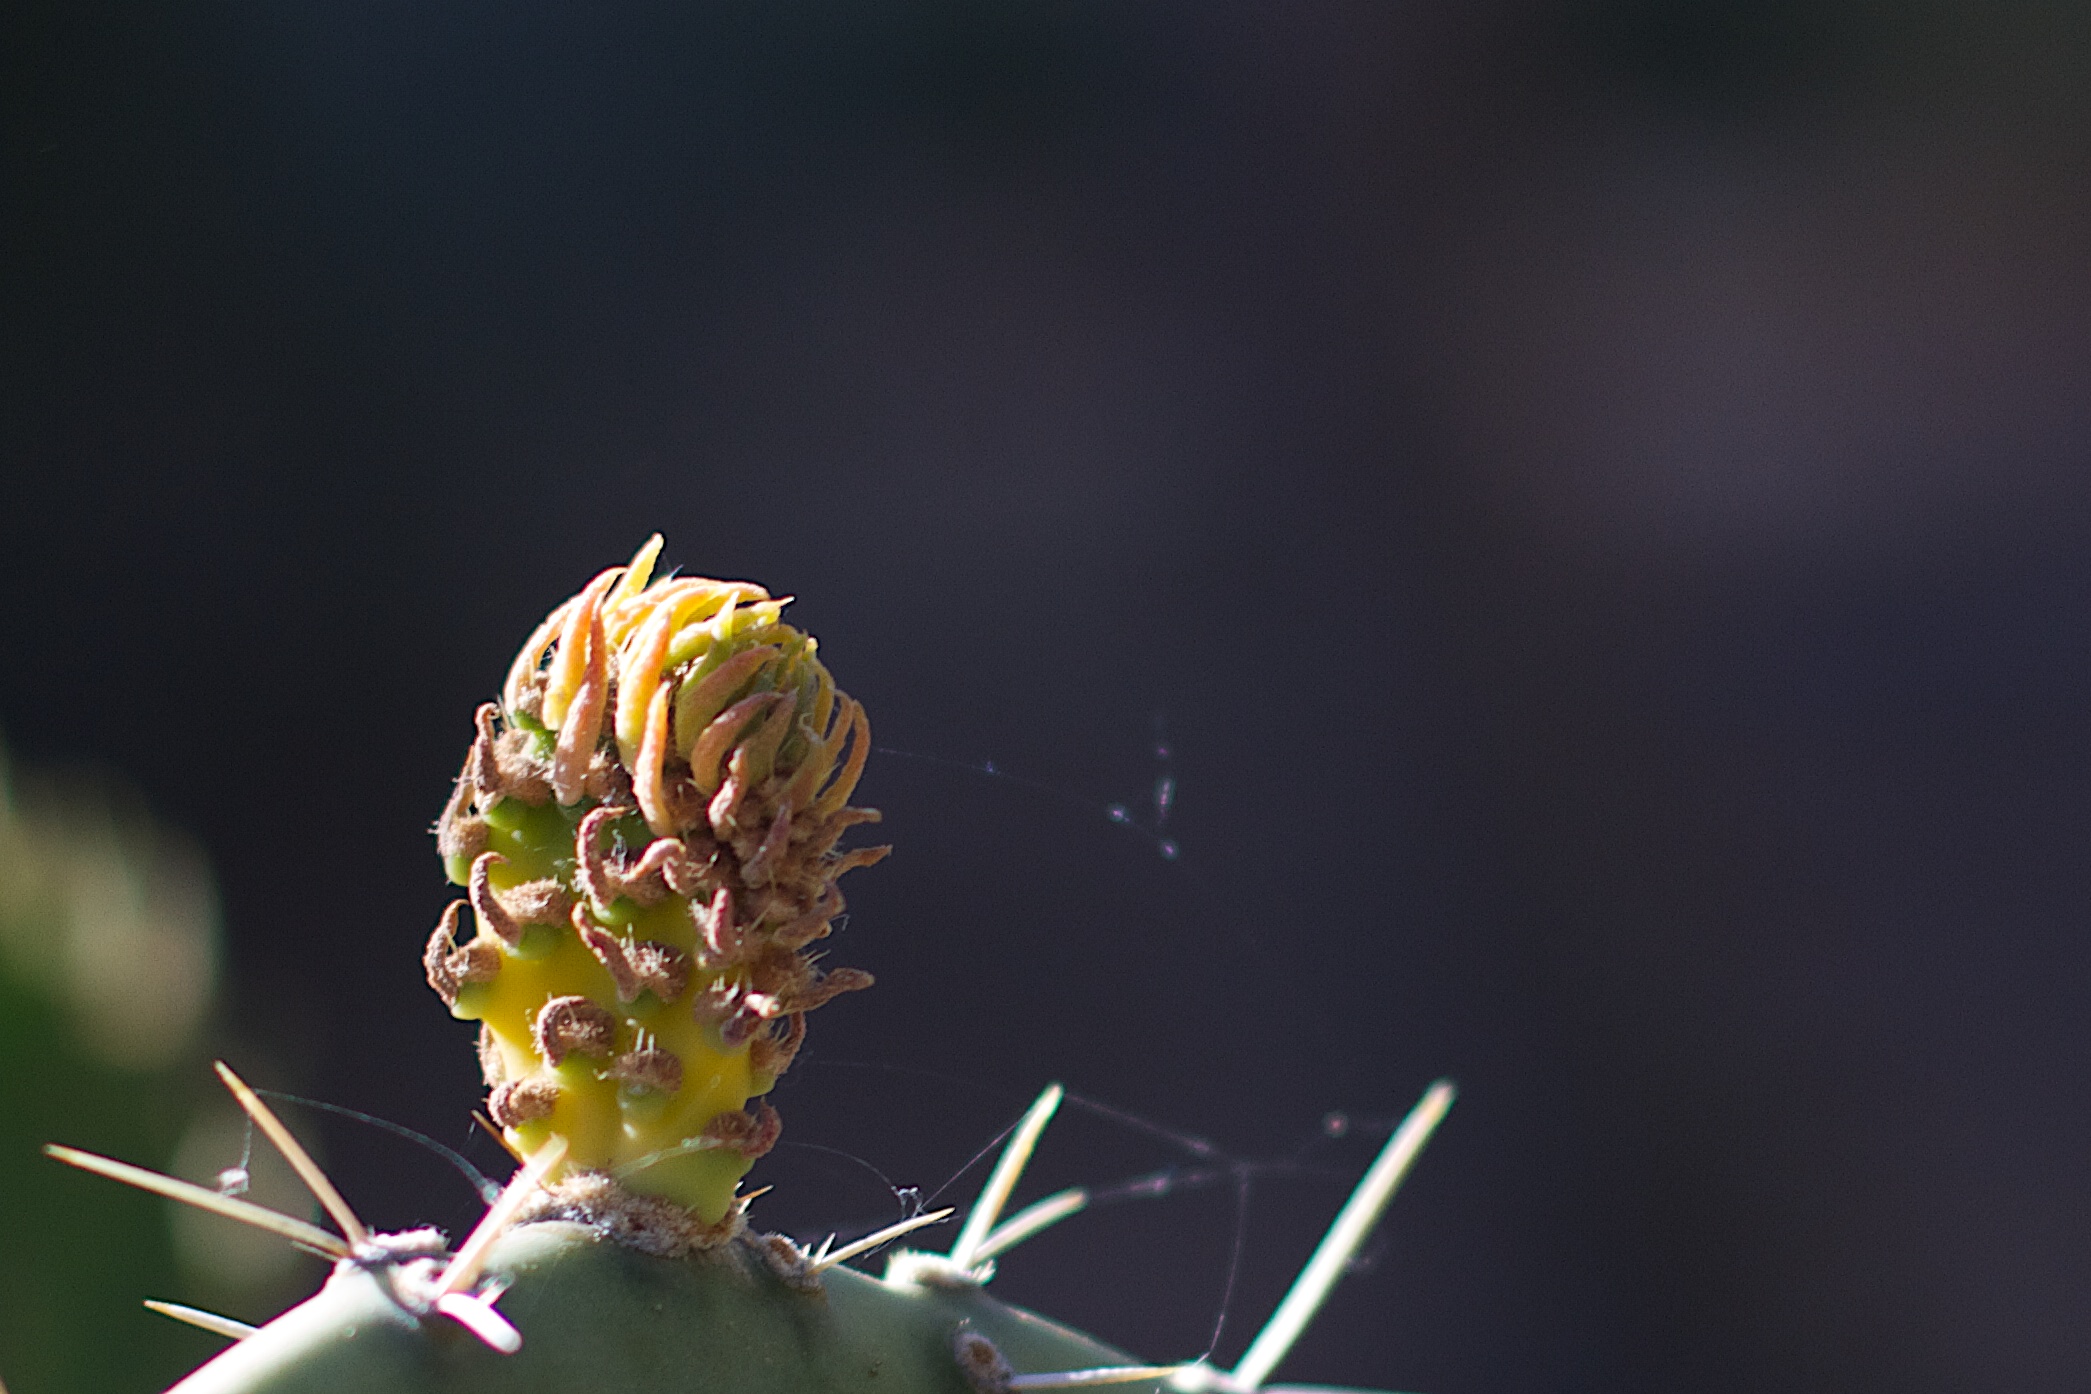
nature, cactus, plant, photography, leaf, flower, green, insect, yellow, flora, invertebrate, close up, macro photography, flowering plant, plant stem, computer wallpaper